Episode 4466

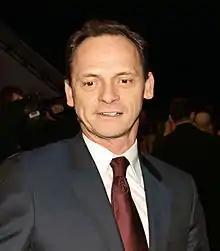
Perry Fenwick (Billy Mitchell, "pictured") said he was "worried" about carrying the Olympic Flame in the live section of the episode.

Carl Doran, the creative head of the Torch coverage across the BBC, revealed in a blog on BBC Online, that the London Organising Committee of the Olympic and Paralympic Games (LOCOG) and "EastEnders" production team had worked for two years to organise the flame being shown live on "EastEnders", saying "We've been looking into the practicalities and many challenges of getting the torch to Walford in time for an "EastEnders" slot while it makes a whistle-stop tour through London's 32 boroughs in the final week of the 70-day journey around the UK. We also discussed the idea of trying to record it on tape like a traditional "EastEnders" episode as well, but we always wanted it to be as authentic as possible and so it will be the real torch and flame and it will happen live. It's very exciting, and even more so because live broadcasting adds an extra set of challenges to a top drama."